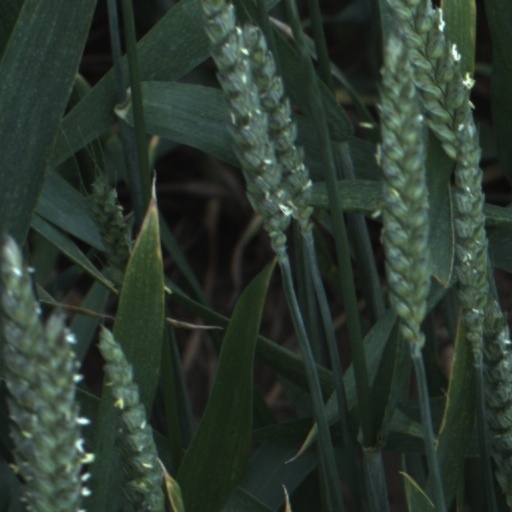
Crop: wheat